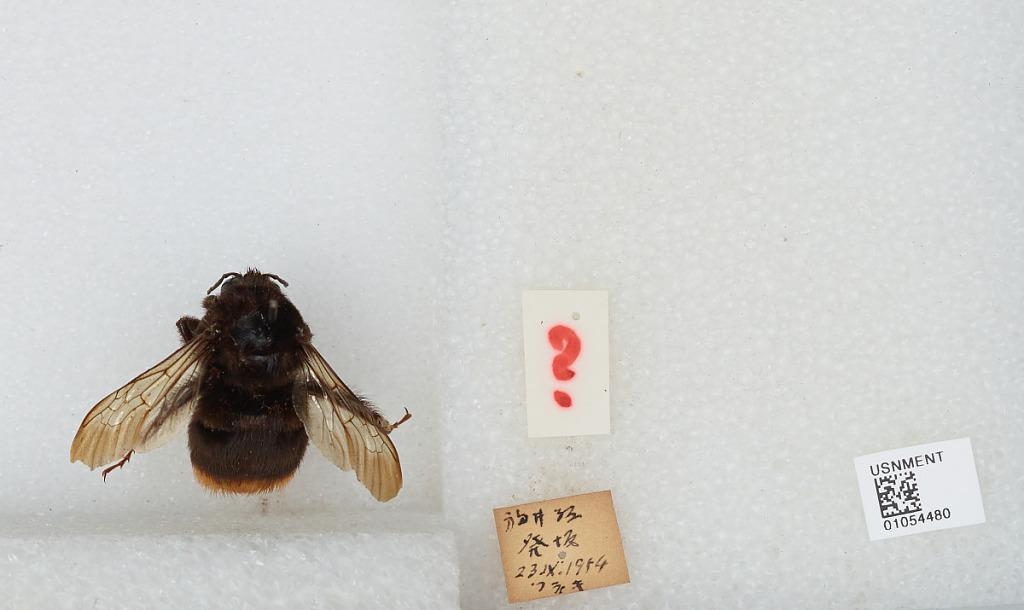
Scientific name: Bombus sp.
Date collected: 1954-9-23